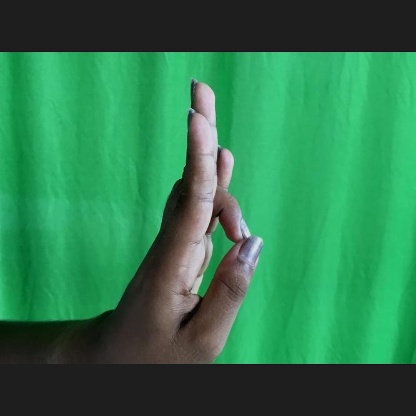
Mudra: Mayura